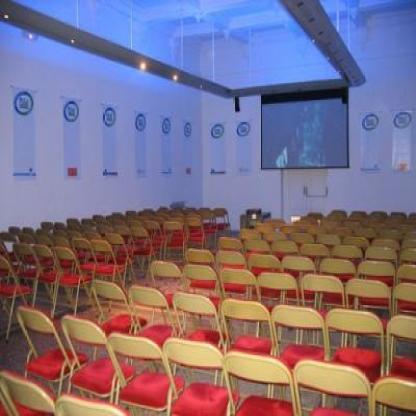
Scene: Indoor